Connecticut River Valley Killer

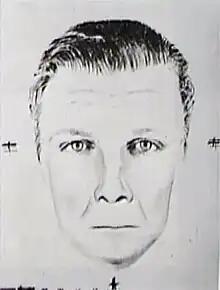
Composite sketch of Boroski’s unidentified attacker, possibly the Valley Killer.

The Connecticut River Valley Killer, also known as the Valley Killer, is moniker for an unidentified American serial killer believed to be responsible for at least seven murders of young women in the Connecticut River Valley region of New England between 1978 and 1988.